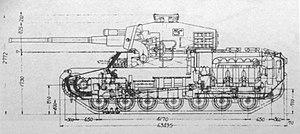
Le char moyen Type 4 Chi-To, est un char moyen mis au point par l'armée impériale japonaise vers la fin de la Seconde Guerre mondiale, et était de loin le char japonais le plus avancé à avoir atteint les lignes de production pendant la guerre. À cause des diverses pénuries de ressources et l'état déplorable de l'industrie militaire japonaise de cette époque, seulement deux exemplaires furent achevés, ainsi que quelques châssis. Aucun Type 4 n'a combattu.